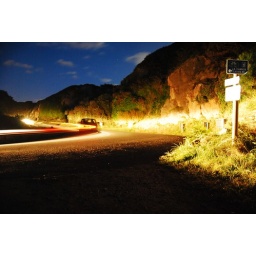
A bend in the road on the beach on the island of jersey. I love the signs, there all French.